Rainy Day Women Nos. 12 & 35

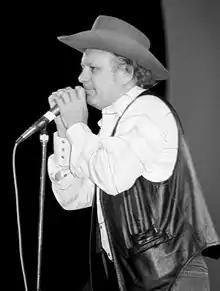
Charlie McCoy "(pictured in 1990)" played trumpet on the track. He wrote out the horn parts after a late night call to his Escorts bandmate Wayne Butler, who came in to join the session.

The track was recorded in Columbia Music Row Studios in Nashville in the early hours of March 10, 1966. In the account by Dylan biographer Howard Sounes, the chaotic musical atmosphere of the track was attained by the musicians playing in unorthodox ways and on unfamiliar instruments. McCoy switched from bass to trumpet. Drummer Kenny Buttrey set up his bass drum on two chairs and played it using a timpani mallet. Moss played bass, while Strzelecki played Kooper's organ. Kooper played a tambourine. Producer Bob Johnston recalled, "all of us walking around, yelling, playing and singing." Following one rehearsal, the song was recorded in a single take. Guitarist Robertson missed the recording as he had left the studio to buy cigarettes.